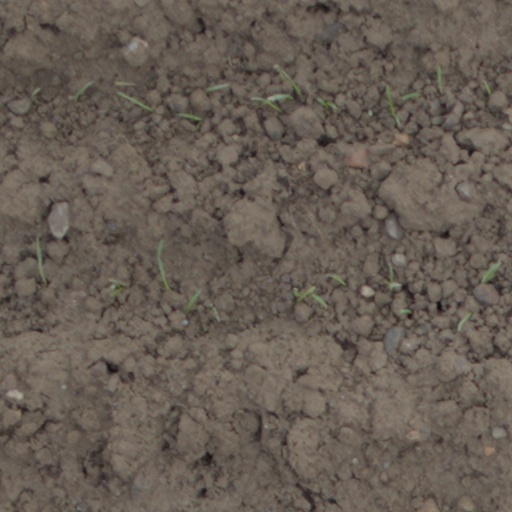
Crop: wheat